BBC Radio 3 New Generation Artists scheme

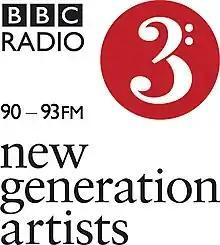
New Generation Artists logo

BBC Radio 3 New Generation Artists scheme (also known as the NGA scheme) was launched in 1999 by Adam Gatehouse as part of the BBC's commitment to young musical talent.